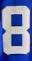
Number: 8